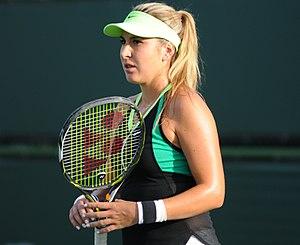
Belinda Bencic, née le 10 mars 1997 à Flawil, est une joueuse de tennis suisse d'origine slovaque. En 2014, à 17 ans, elle devient la première joueuse suisse à atteindre les quarts de finale d'un tournoi du Grand Chelem depuis Patty Schnyder en 2008. En juin 2015, elle remporte à l'âge de 18 ans le tournoi sur gazon d'Eastbourne en Angleterre puis en août celui sur dur de Toronto en battant quatre des cinq premières têtes de série, dont la numéro un mondiale Serena Williams en demi-finale et la numéro trois Simona Halep en finale.